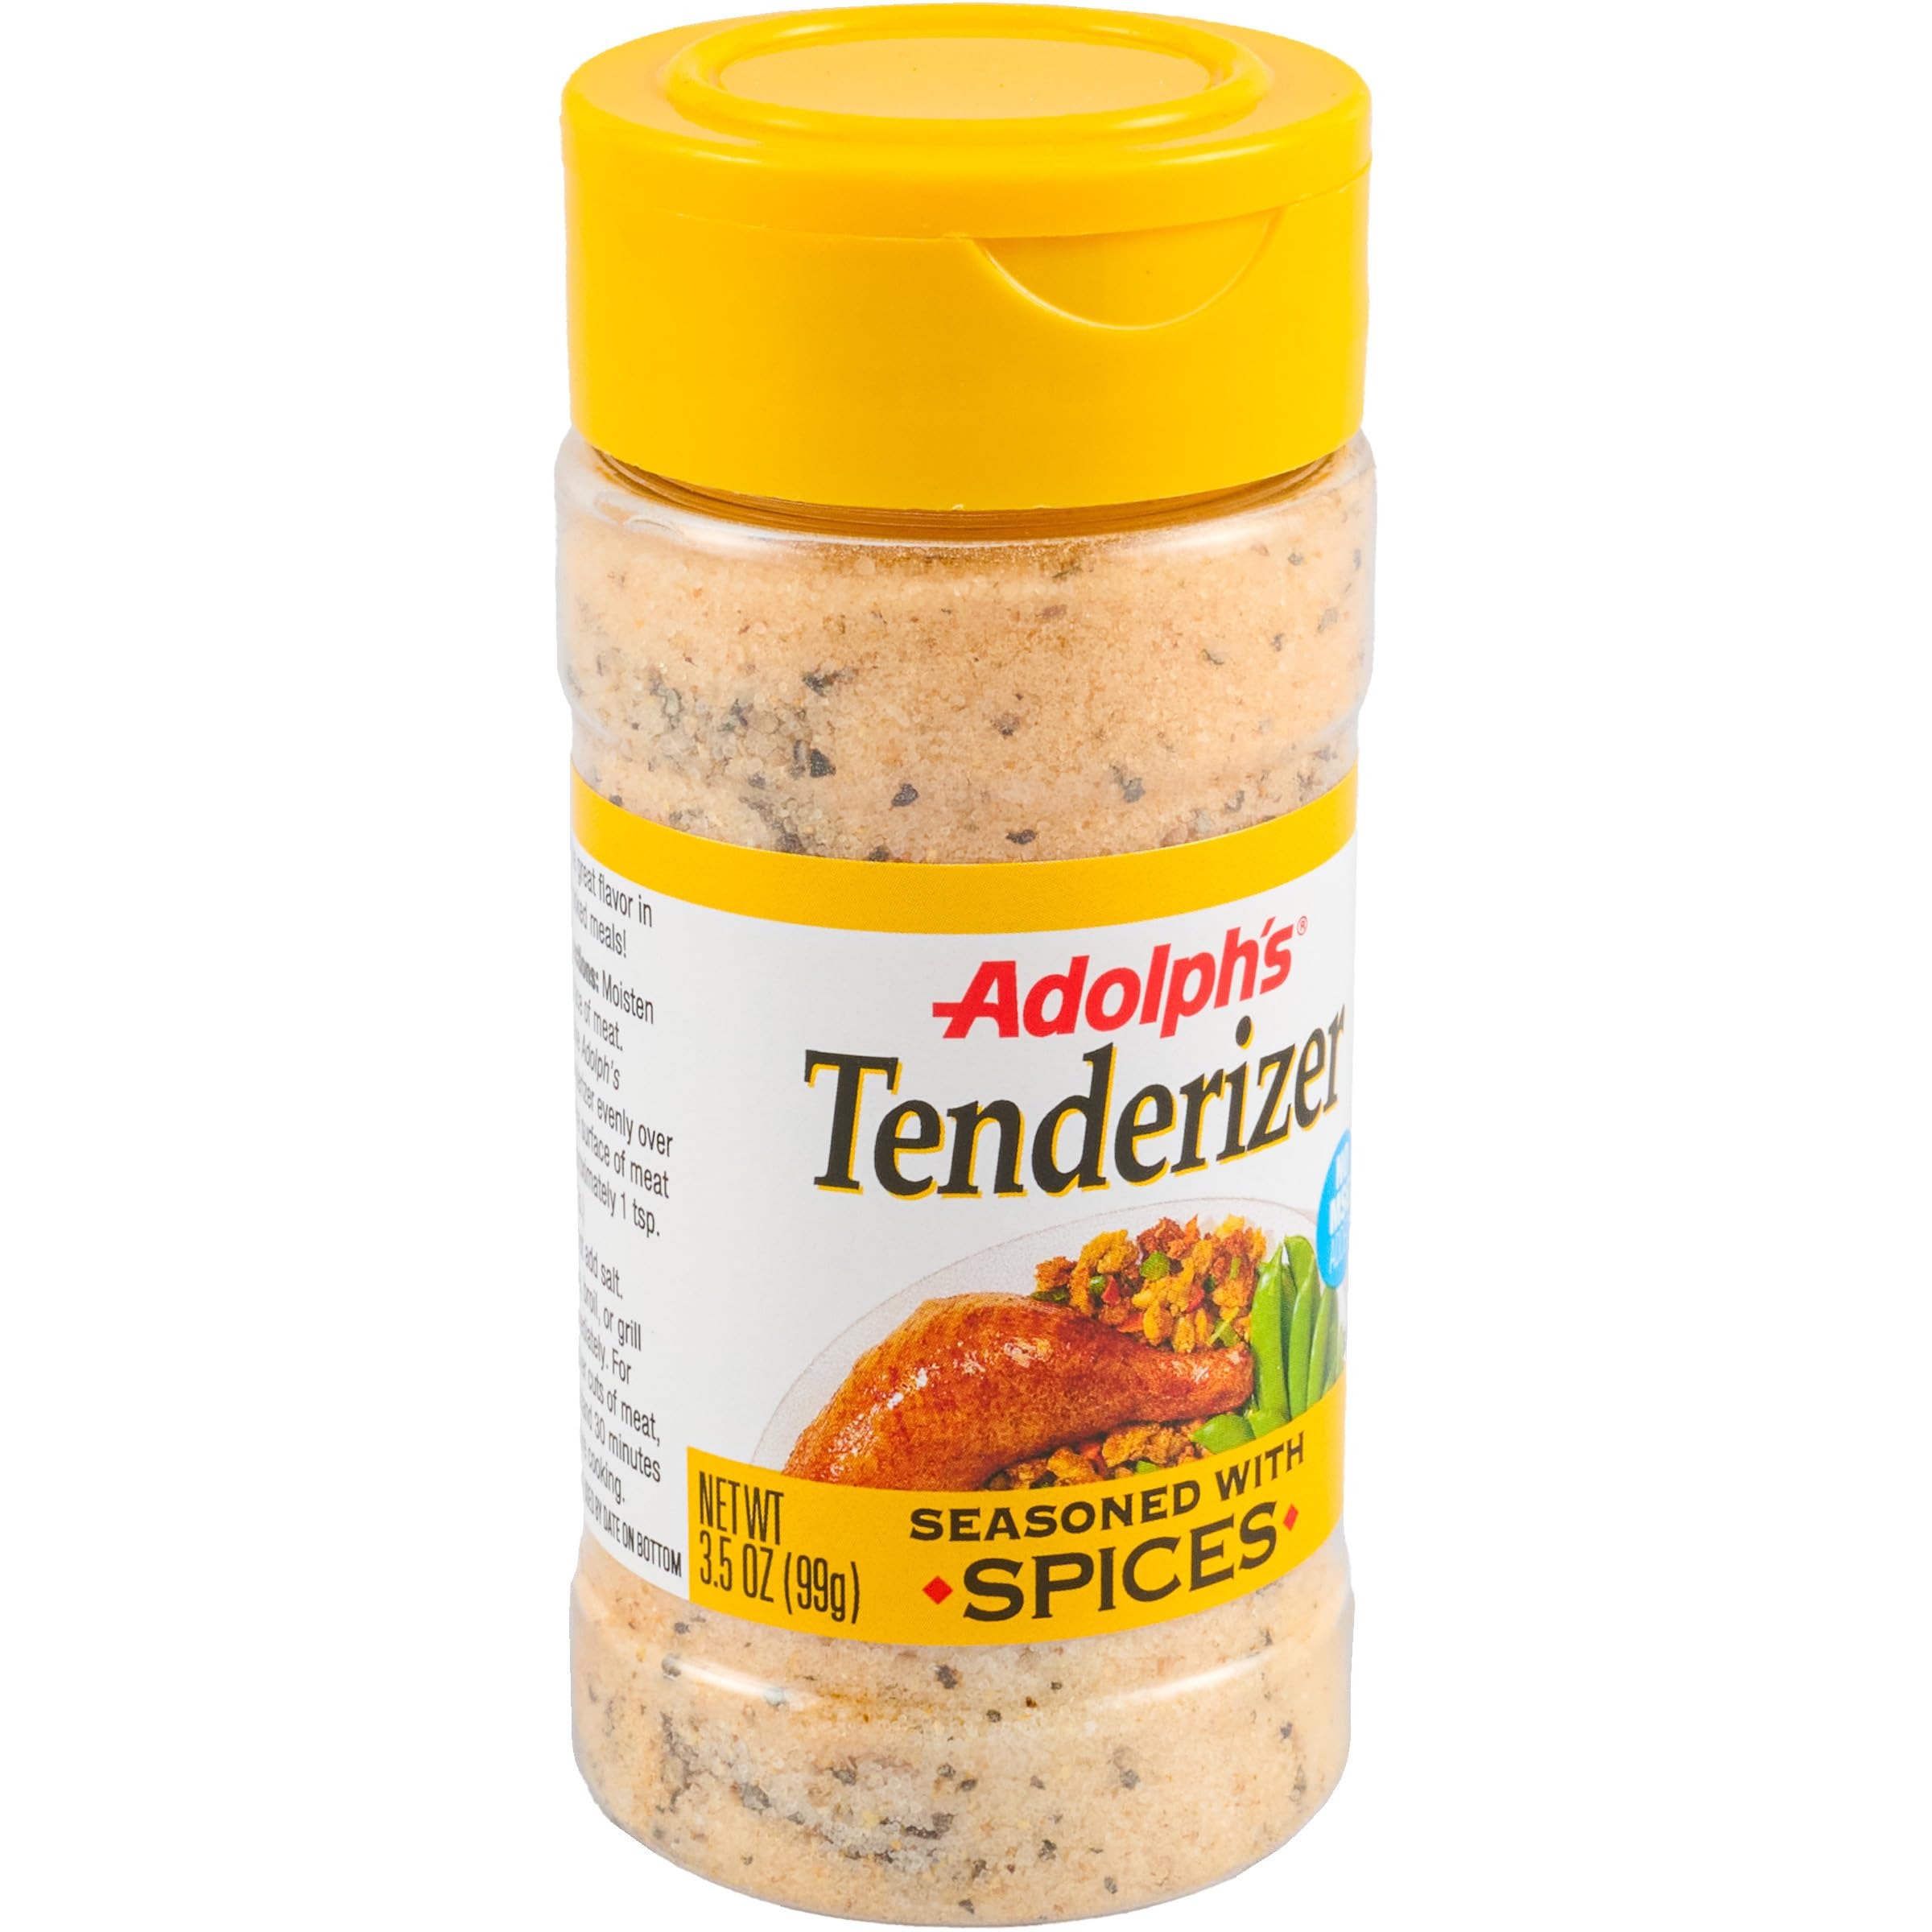
Item Name: Adolph's Seasoned Tenderizer, 3.5 oz (Pack of 6)
Bullet Point 1: Adolph's Seasoned Tenderizer features savory turmeric, onion, garlic and paprika, and bromelain
Bullet Point 2: Gently tenderizes tough cuts of beef, pork and poultry
Bullet Point 3: Made with no MSG and no colors from artificial sources
Bullet Point 4: Contains bromelain, an enzyme naturally found in pineapple that tenderizes
Bullet Point 5: Infuses meat with mouthwatering flavor
Value: 21.0
Unit: Ounce

Price: 15.88